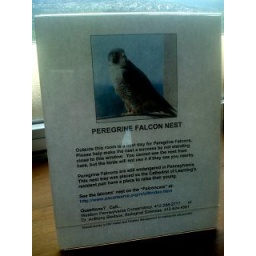
A warning sign near the door to the balcony on the 41st floor where the nest is.